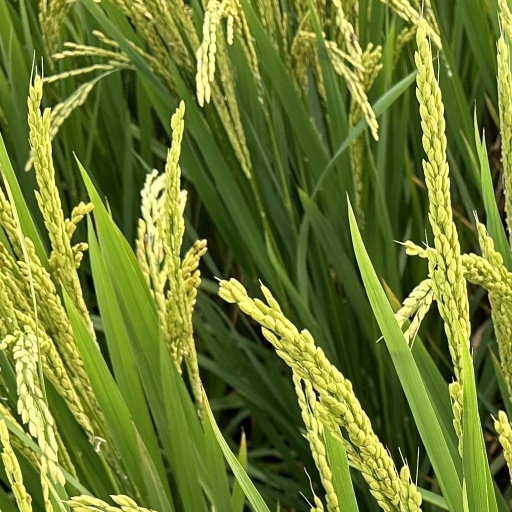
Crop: rice